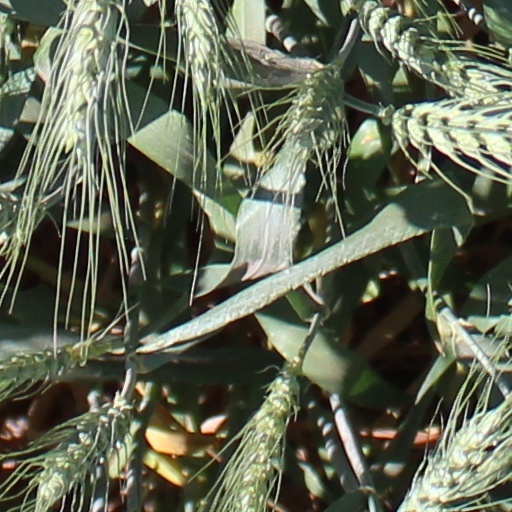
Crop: wheat